Horsea Island

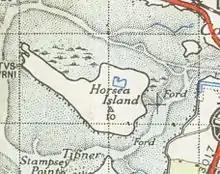
Ordnance Survey map of Horsea Island, 1945; detail omitted for security reasons.

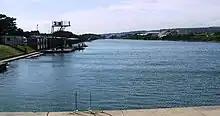
Horsea Lake, looking west

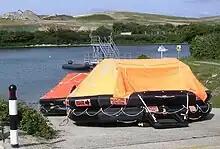
Sea Survival Centre slipway, with Paulsgrove landfill site reclamation beyond

Horsea Island was an island located off the northern shore of Portsmouth Harbour, England; gradually subsumed by reclamation, it is now connected to the mainland. Horsea falls within the city of Portsmouth and was wholly owned by the Ministry of Defence as part of the shore establishment , which maintains its headquarters on Whale Island.